Port Hardy

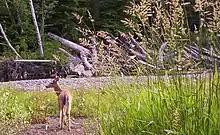
A deer near the Quatse river

Port Hardy's economy relies greatly on tourism. Ferries to Prince Rupert, another popular tourist destination in British Columbia, depart every other day during peak season.